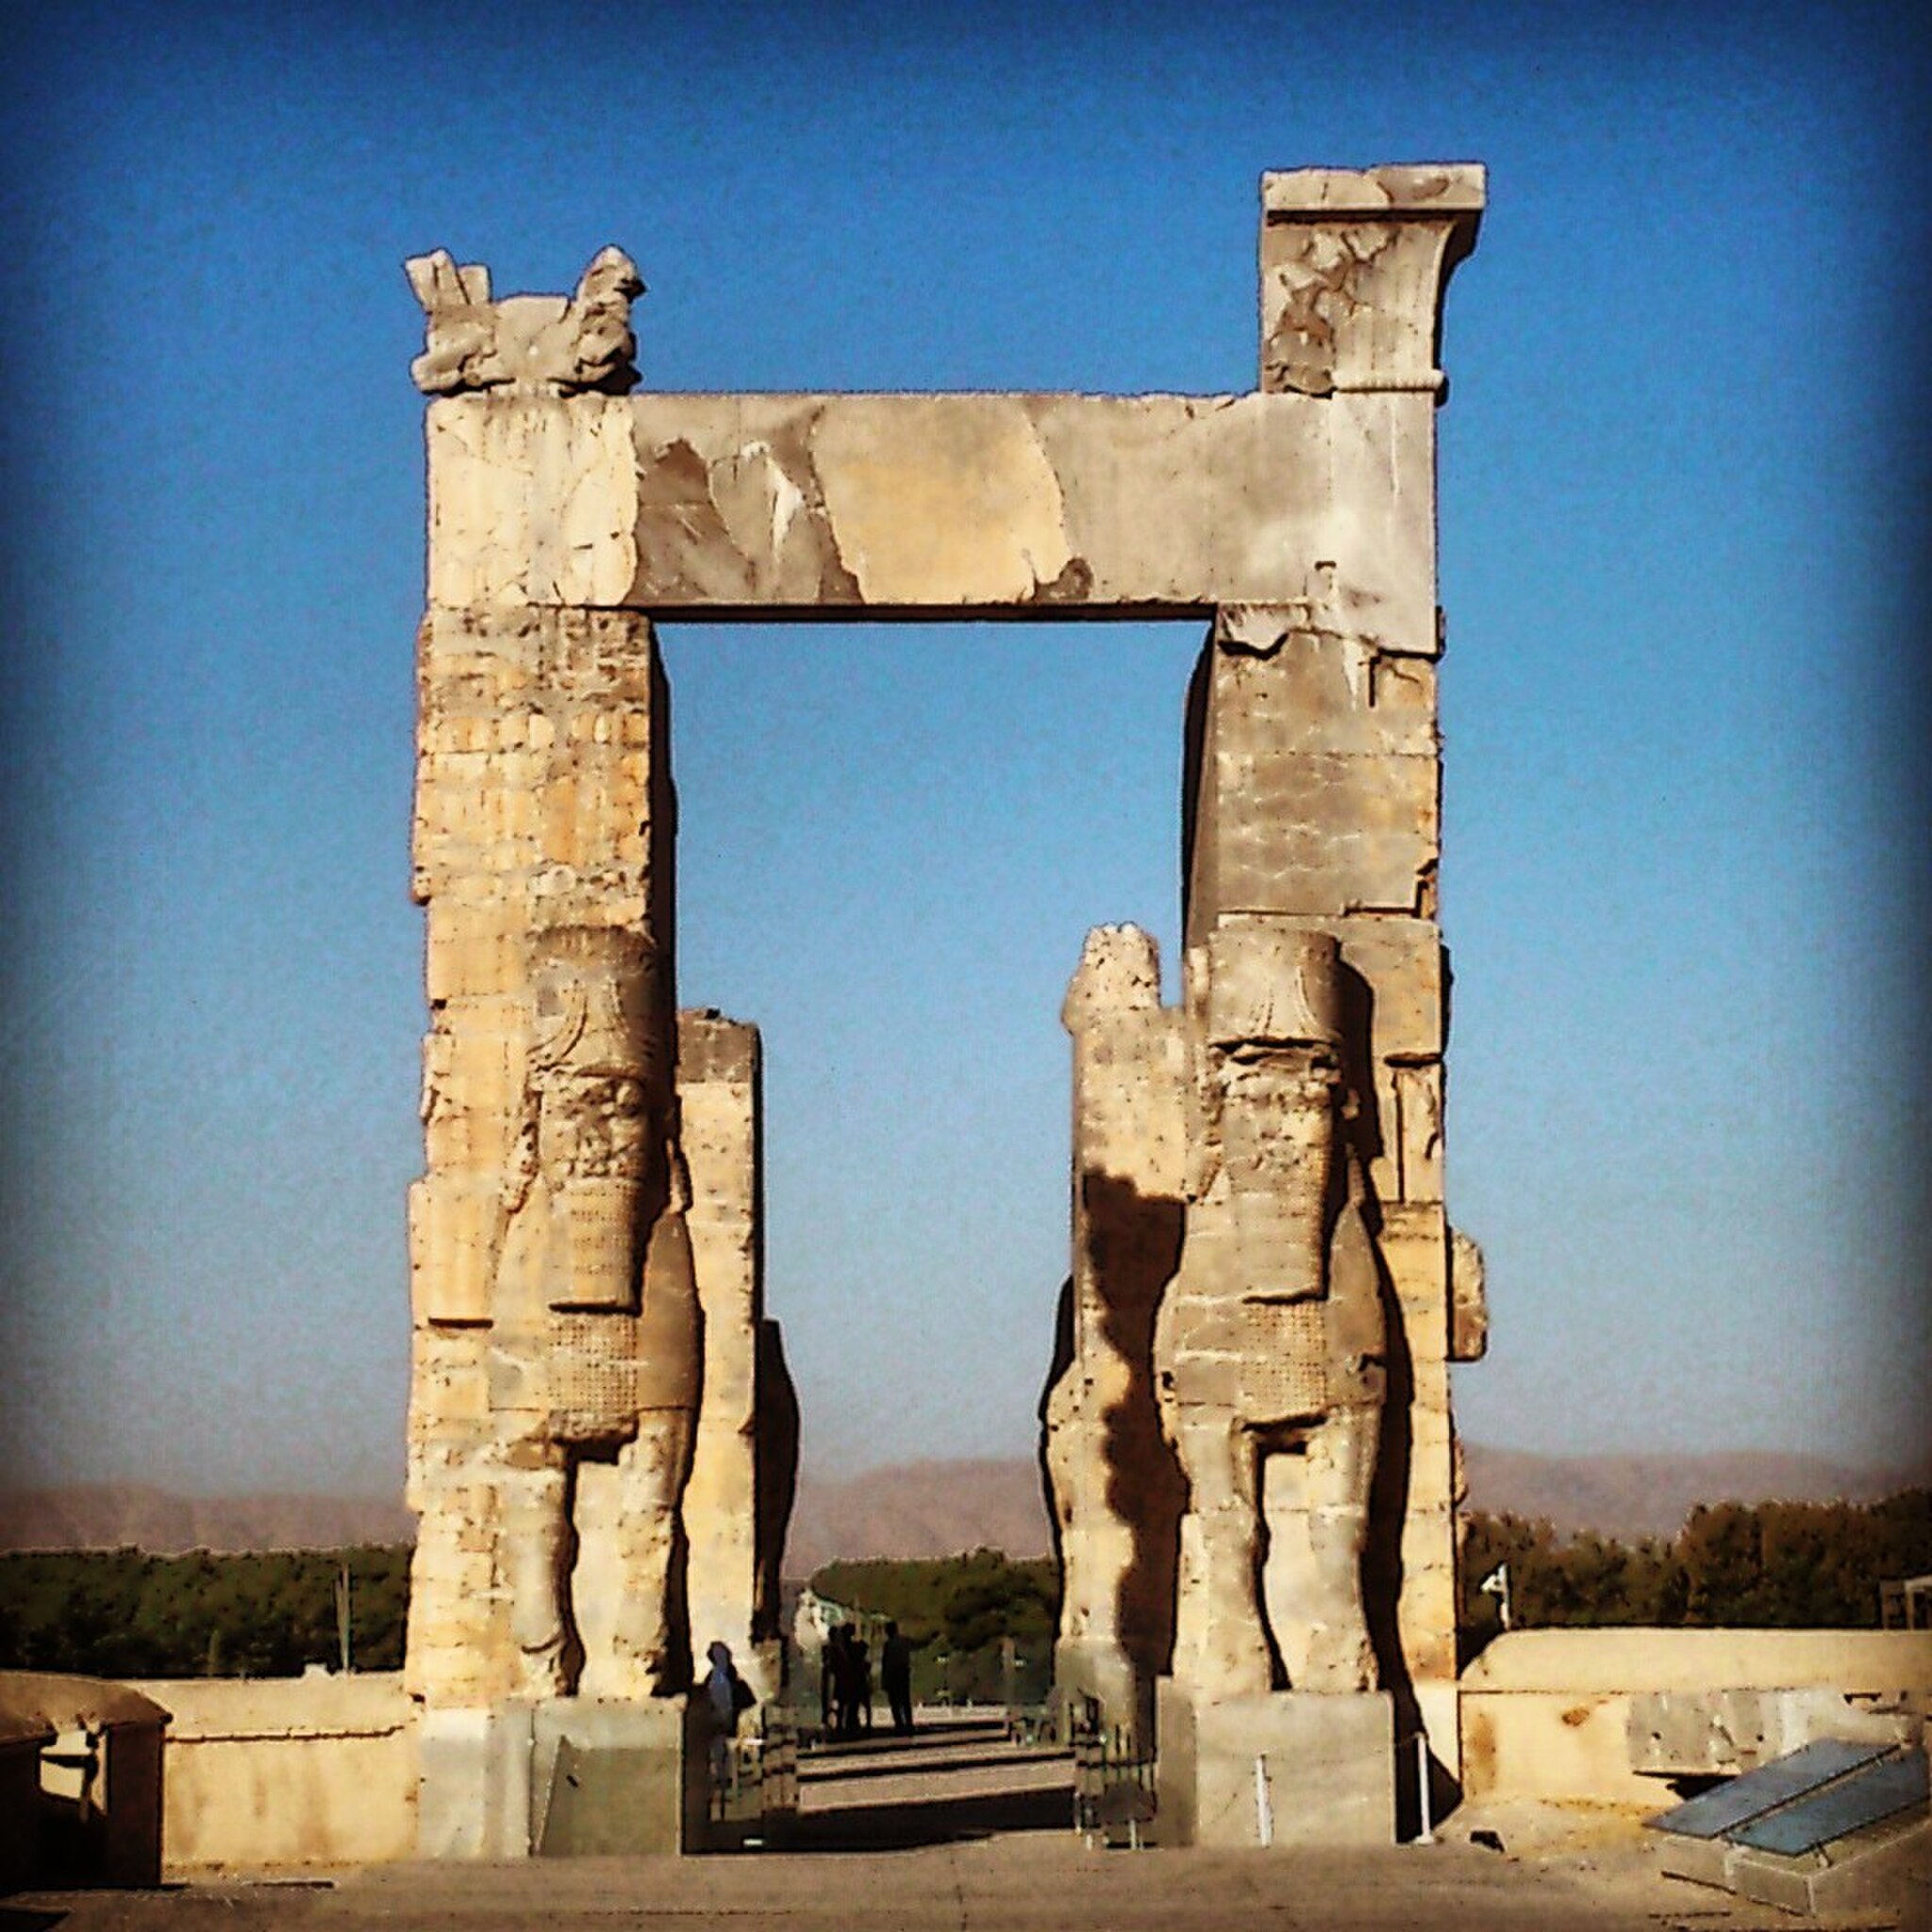
Title: تخت جمشید09
Date: 2015-09-22
Categories: Gate of All Nations, Media lacking a description, Self-published work, Images from Wiki Loves Monuments 2016, Uploaded via Campaign:wlm-ir, Images from Wiki Loves Monuments 2016 in Iran, 2015 in Persepolis, Iran photographs taken on 2015-09-22, Images from Wiki Loves Monuments missing SDC depicts, Images from Wiki Loves Monuments missing SDC location of creation